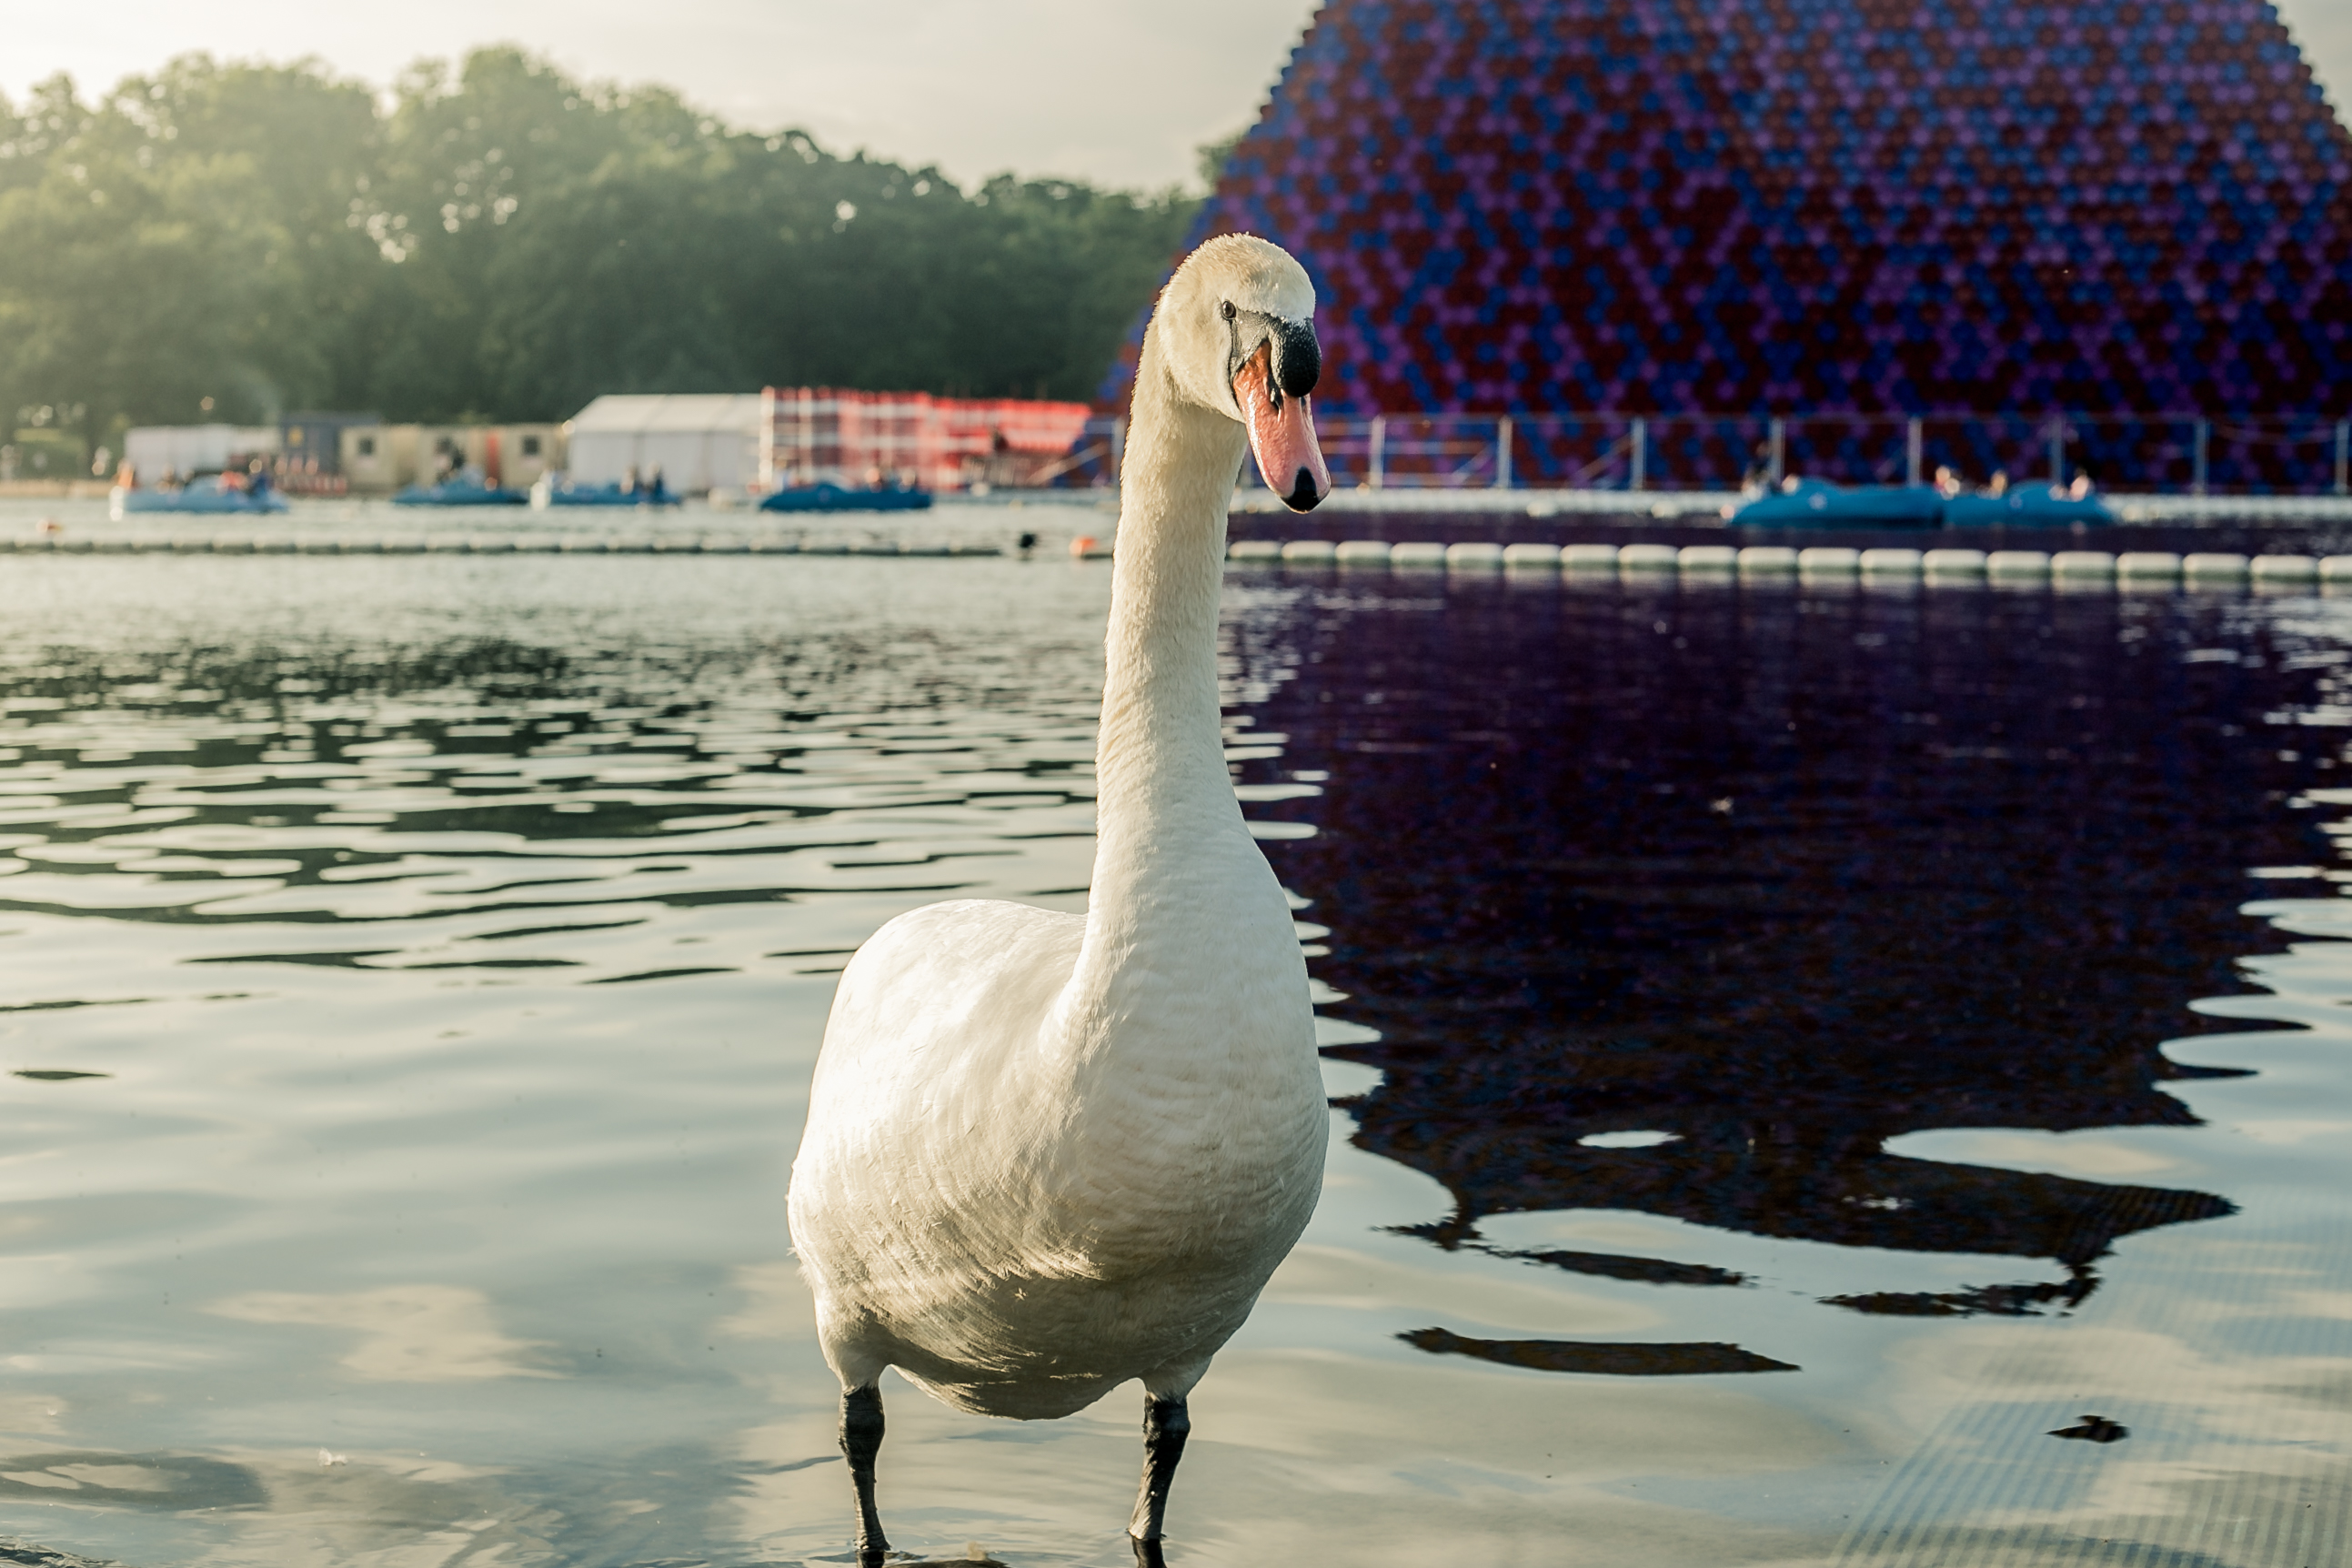
swan, river, animal, duck, feather, lake, serpentine, trumpeter, trumpeter swan, swan lake, white, white swan, beautiful, whooper swan, sun, sunbathing, bird, water, water bird, beak, ducks, geese and swans, sky, reflection, waterfowl, waterway, pond, neck, tree, goose, wildlife, adaptation, plant, vacation